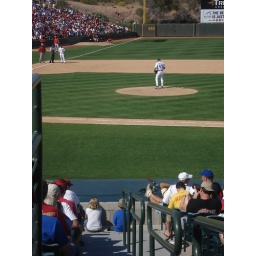
Hailey gets the best seat in the house